Ecuador

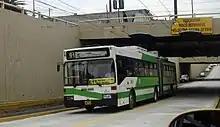
The Trolebús bus rapid transit system that runs through Quito. It is the principal BRT in Ecuador.

Ecuador is one of seventeen megadiverse countries in the world according to Conservation International, and it has the most biodiversity per square kilometer of any nation.